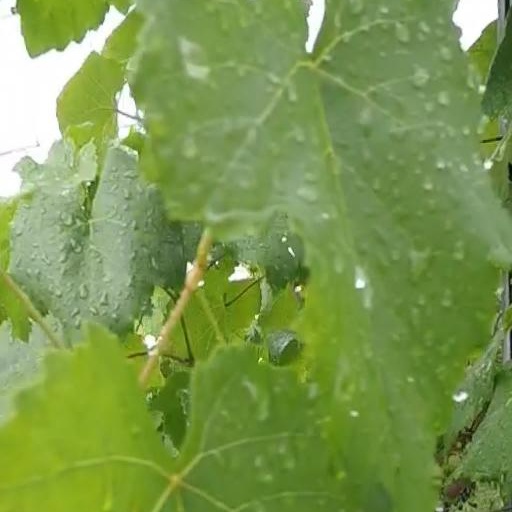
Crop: grape